Martial eagle

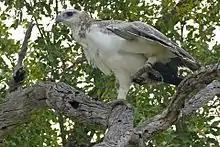
A typically pale immature martial eagle in Kruger National Park.

The adult's plumage consists of dark brown coloration on the upperparts, head and upper chest, with an occasional slightly lighter edging to these feathers. The dark feathers can appear grayish, blackish or even plum-colored depending on lighting conditions. The body underparts are feathered white with sparse but conspicuous blackish-brown spotting. The underwing coverts are dark brown, with the remiges being pale streaked with black, overall imparting the wings of adults a dark look. The underside of the tail has similar barring as the remiges while the upperside is the same uniform brown as the back and upperwing coverts. The eyes of mature martial eagles are rich yellow, while the cere and large feet pale greenish and the talons black. Martial eagles have a short erectile crest, which is typically neither prominent nor flared (unlike that of the crowned eagle) and generally appears as an angular back to a seemingly flat head. This species often perches in a quite upright position, with its long wings completely covering the tail, causing it be described as "standing" rather than "sitting" on a branch when perched. In flight, martial eagles bear long broad wings with relatively narrow rounded tips that can appear pointed at times depending on how the eagle is holding its wings. It is capable of flexible beats with gliding on flattish wings, or slightly raised in a dihedral. This species often spends a large portion of the day on the wing, more so than probably any other African eagles, and often at a great height. Juvenile martial eagles are conspicuously distinct in plumage with a pearly gray colour above with considerable white edging, as well as a speckled grey effect on crown and hind neck. The entire underside is conspicuously white. The wing coverts of juveniles are mottled grey-brown and white, with patterns of bars on primaries and tail that are similar to adult but lighter and greyer. In the fourth or fifth years, a very gradual increase to brownish feather speckling is noted but the back and crown remain a fairly pale grey. At this age, there may be increasing spots on throat and chest which coalesce into a gorget and some spots on abdomen may variably manifest as well. The eyes of juveniles are dark brown. This species reaches adult plumage by its seventh year with the transition to adult plumage happening quite rapidly after many years in a little-changing juvenile plumage.